Harry Bolton (American football)

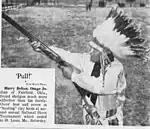
Harry Bolton, 1936

Harry Bolton (March 24, 1919 – July 1, 1986) was an American football player.